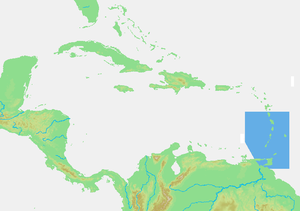
Windward Islands
Windward Islands
Windward Islands er de sydlige, generelt større øer i de Små Antiller, i Vestindien. De ligger syd for Leeward Islands. Som gruppe starter de med Dominica og forstætter mod syd til nord for Trinidad & Tobago.